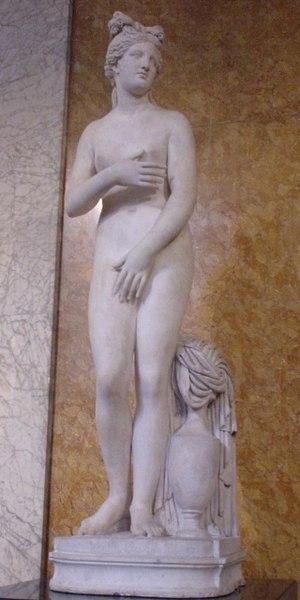
La Vénus dite de Campo Iemini est une sculpture en marbre du type Vénus Pudique ou Vénus Capitoline. Elle a été découverte au printemps 1792, parmi d'autres sculptures, lors de la fouille d'une villa romaine à Campo Iemini, près de Torvaianica, dans le Latium. La fouille était dirigée par le marchand anglais d'antiquités romaines Robert Fagan sous le patronage du prince Auguste, duc de Sussex, en partenariat avec Corbet Corbet, du British Museum.